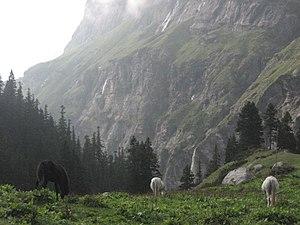
Le Bhotia, ou poney du Bhoutan, est une race de poney originaire du Bhoutan, de l'Inde et du Népal. Plutôt rare, il est utilisé pour le transport en montagne, un biotope auquel il est parfaitement adapté.